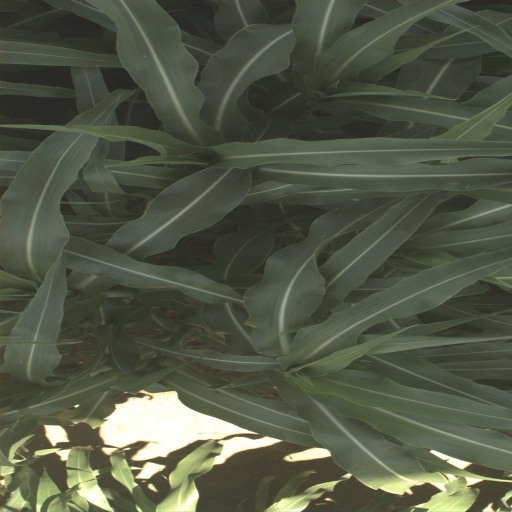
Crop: sorghum